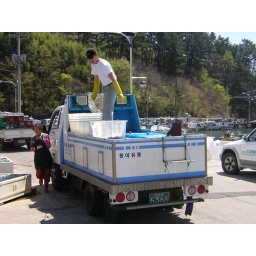
There are many of these types of delivery trucks in town. They transport live fish to restaurants and homeowners.